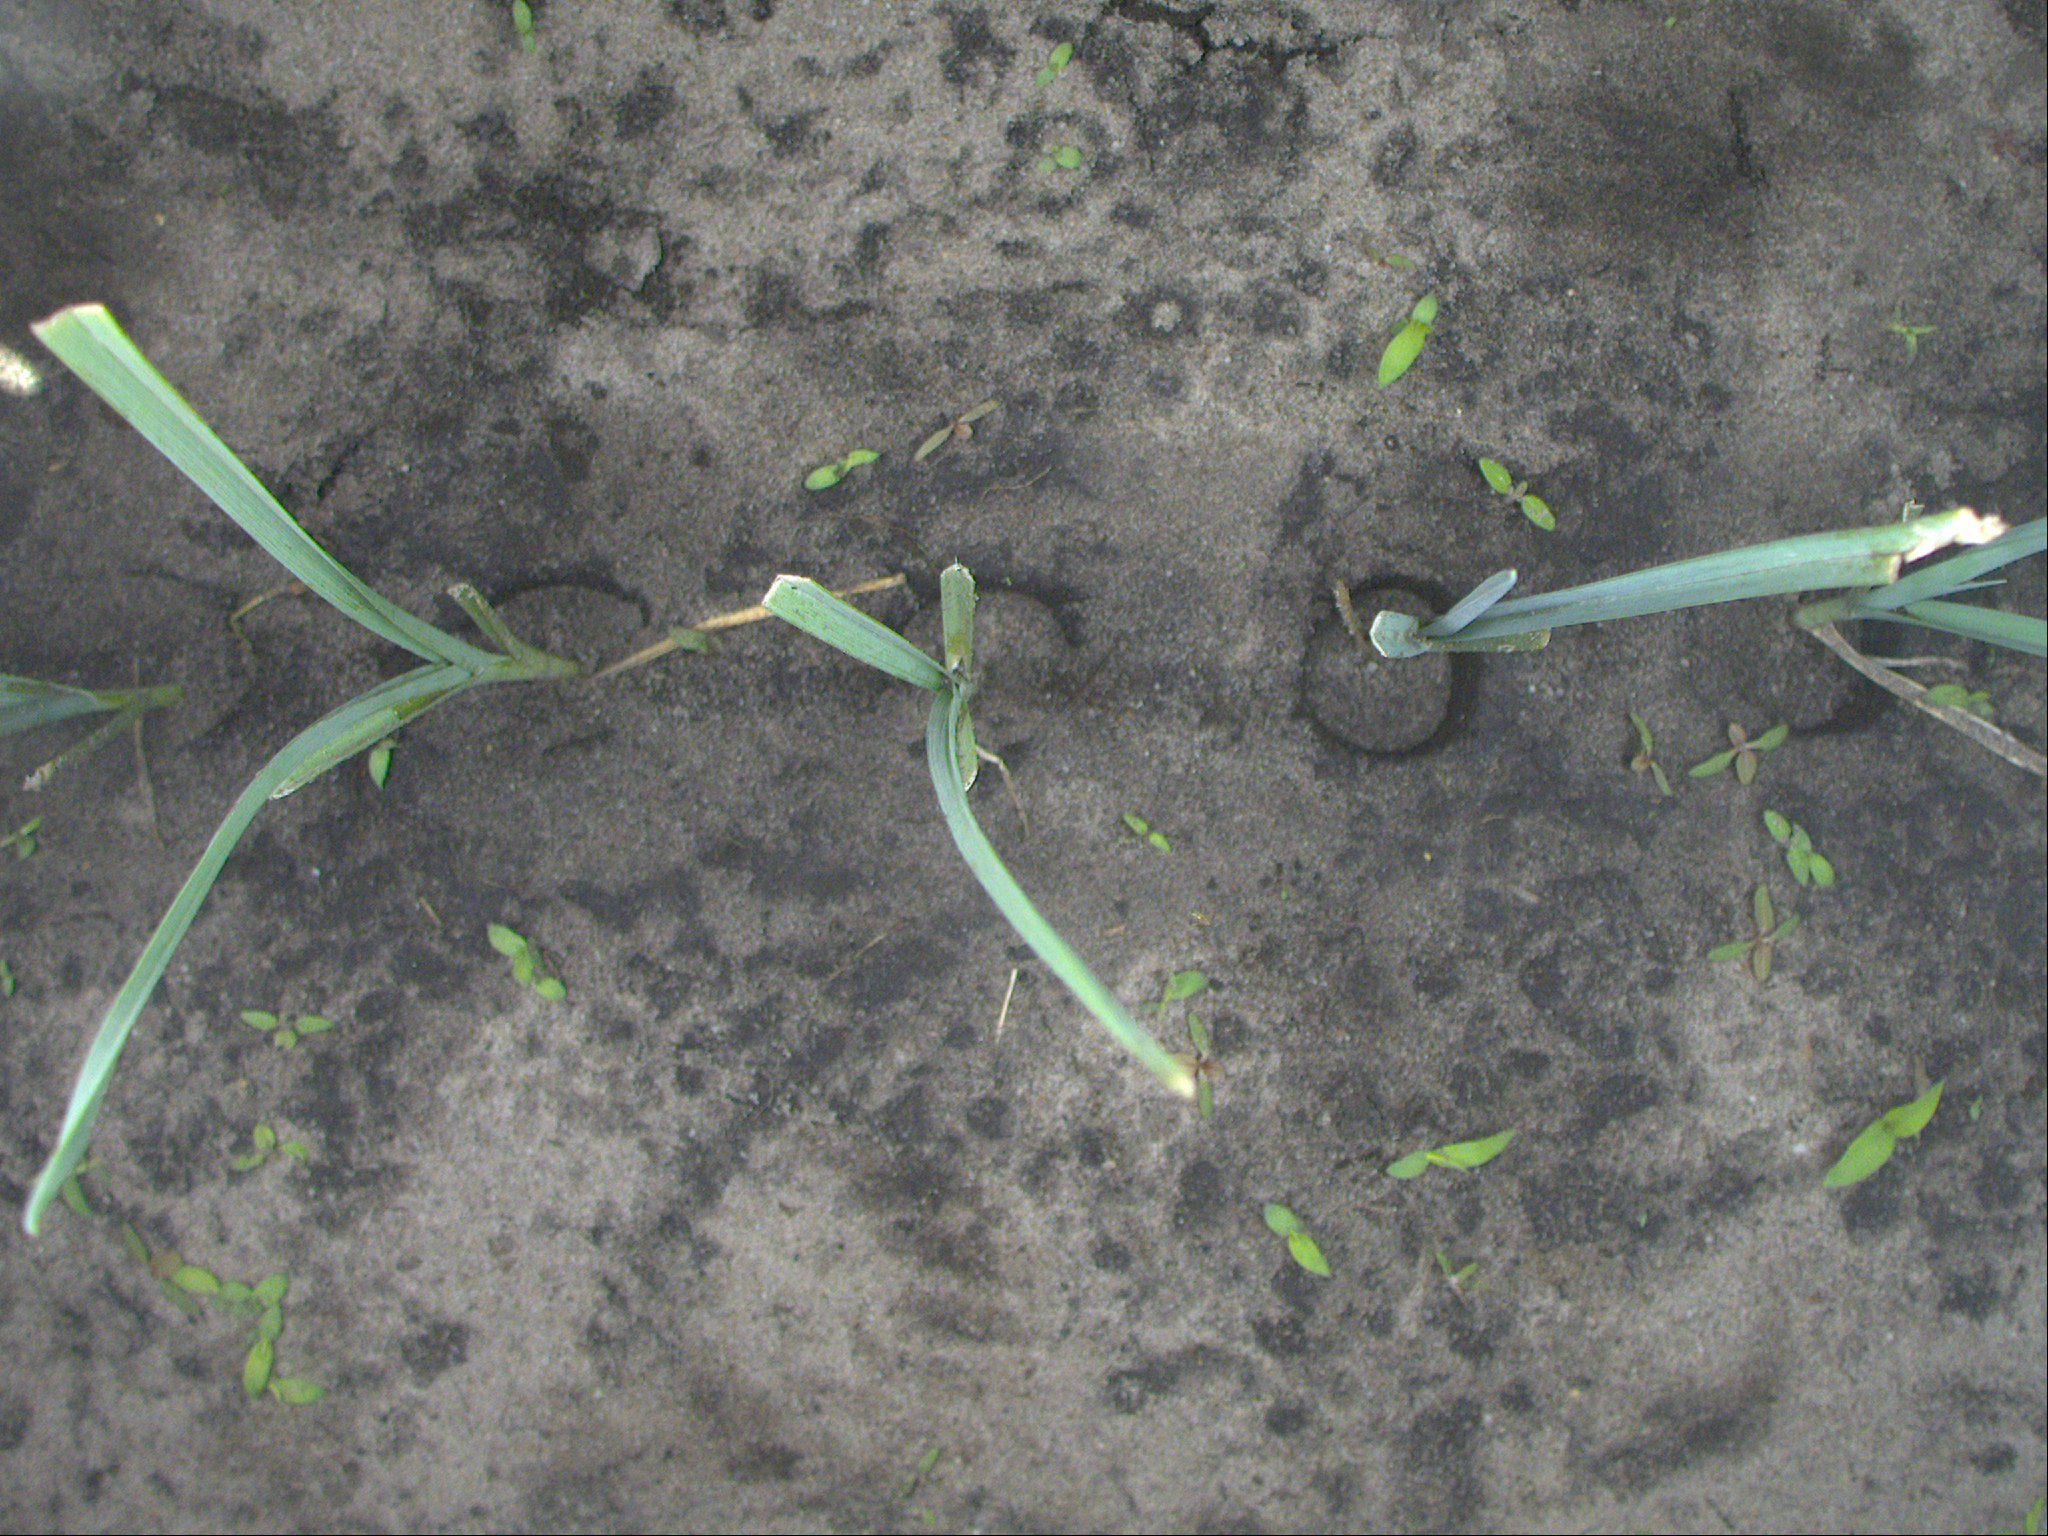
Crop: leek
Objects: leek, leek, leek, leek, leek, stem_leek, stem_leek, stem_leek, stem_leek, stem_leek